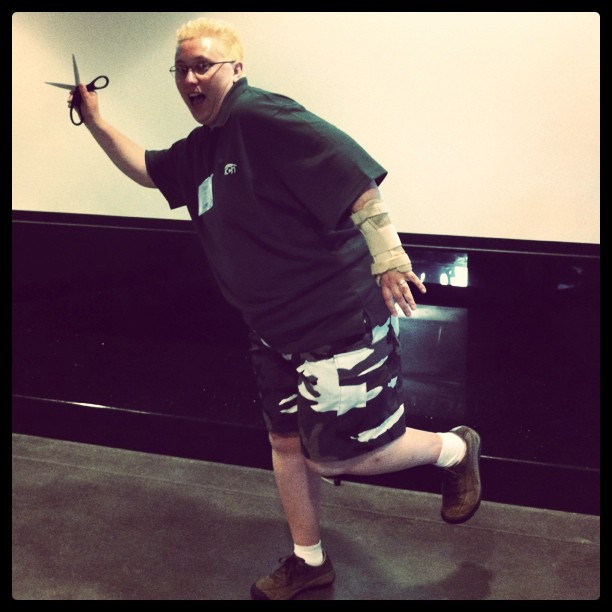
user: Given an image and a question. Answer the question in a short answer. Question: This young man is demonstrating something you shouldn't do what is it? Short Answer:
assistant: run with scissor